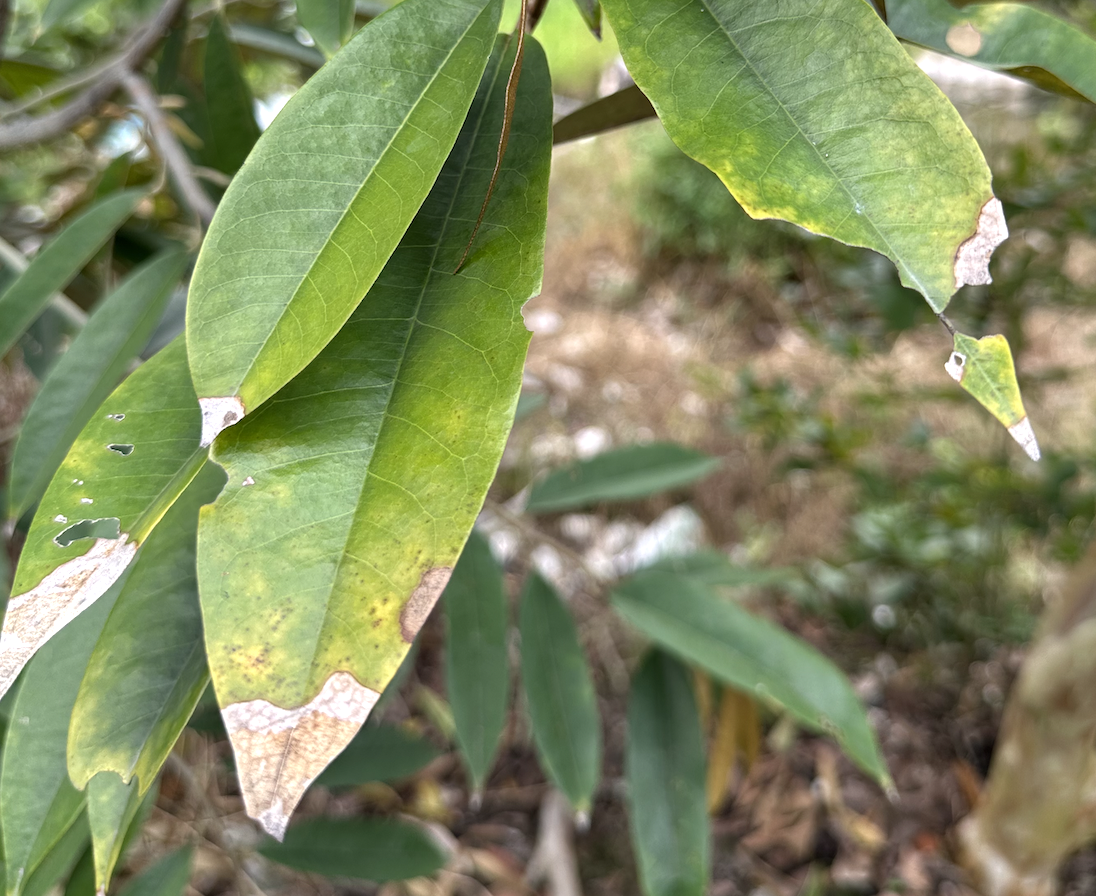
Label: anthracnose_disease